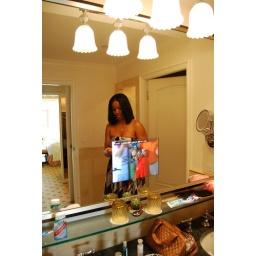
If I had a tv in my bathroom mirror I would never be able to finish getting ready to go anywhere.